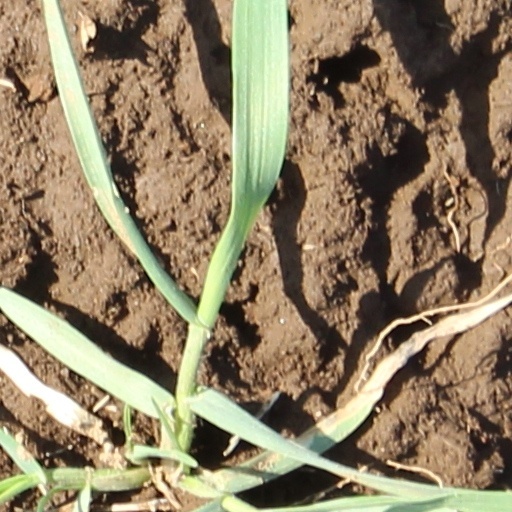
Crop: wheat